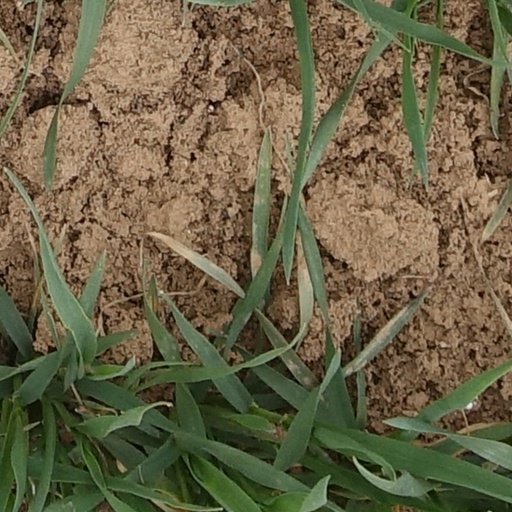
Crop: wheat